Thomas Joynt

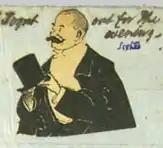
Sketch of Thomas Joynt

Thomas Ingham Joynt (December 1830 – 5 September 1907) was a senior member of the New Zealand legal profession from Christchurch. Born in Ireland, he emigrated to Canterbury with his wife and child in 1856. He had commenced legal training in Dublin and was admitted to the bar in 1863 in Christchurch; at the same time, he set up his own legal firm. Over the years, he formed various partnerships with other solicitors. Joynt became known as a defence lawyer and had many high-profile cases, but he was equally successful in civil cases. In 1907, when the first ten King's Counsel were appointed in New Zealand, Joynt was acknowledged as the senior member of the bar. He practised until shortly before his death.